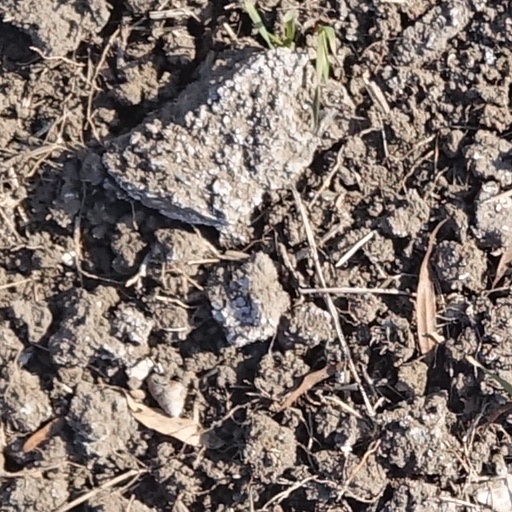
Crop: wheat